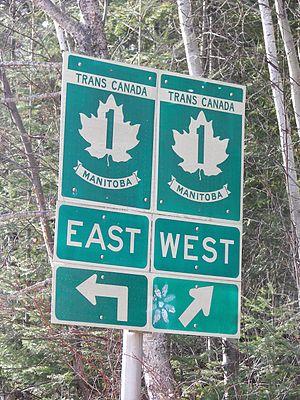
Signalisation routière sur la Transcanadienne
La route Transcanadienne est un système de voies routières à régime fédéral-provincial qui relie les dix provinces du Canada. Ce réseau n'est pas une simple route, car il est à certains endroits composé de deux, voire trois routes parallèles. Par exemple, dans l'ouest du pays, la Route Yellowhead est une branche de la Transcanadienne parallèle à la route originale. La construction de la route fut décidée en 1948, débuta en 1950 pour se terminer en 1970. La route fut inaugurée en 1962. Elle fait actuellement 7 821 kilomètres de long, s'étendant d'un océan à l'autre, du Pacifique à l'Atlantique. Elle est la route « nationale » la plus longue du monde.
La route 1 est une route provinciale de la province du Manitoba étant située dans le sud-ouest, le sud et le sud-est de la province. Elle est la principale route de la province, faisant partie de la Route Transcanadienne, et étant la seule route traversant l'entièreté de la province d'ouest en est, reliant directement l'Ontario à la Saskatchewan. Elle est un axe routier majeur, étant la seule route reliant l'est du pays aux provinces de l'ouest. Excepté sa section dans Winnipeg, elle est une route à quatre voies séparées par un terre-plein parfois large, et possède presque les standards autoroutiers, excepté qu'elle possède des intersections, et quelques échangeurs dispersés. Dans Winnipeg, elle est une route à quatre voies ou deux voies non séparées, traversant les rues de la ville. Ses 14 derniers kilomètres à l'est sont aussi une route à deux voies non séparées avec échangeurs, la reliant avec l'Ontario. La Route Transcanadienne du Manitoba relie quatre principales villes de la province, soit Virden, Brandon, Portage La Prairie et Winnipeg.